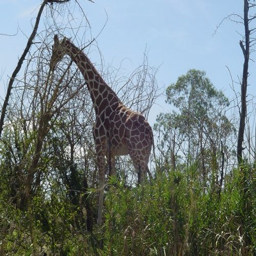
A giraffe is in the jungle eating from a tree.
A giraffe eating leaves from the top of a tree.
A giraffe eats vegetation in a landscape of trees and bushes.
A giraffe standing next to trees with out any leaves.
A giraffe is standing in the tall brush.